Ovarian cancer

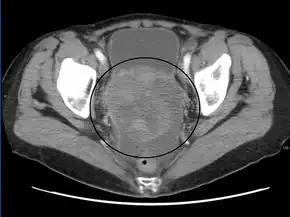
A very large ovarian cancer as seen on CT

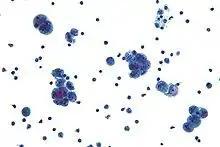
Micrograph of serous carcinoma, a type of ovarian cancer, diagnosed in peritoneal fluid

Diagnosis of ovarian cancer starts with a physical examination (including a pelvic examination), a blood test (for CA-125 and sometimes other markers), and transvaginal ultrasound. Sometimes a rectovaginal examination is used to help plan a surgery. The diagnosis must be confirmed with surgery to inspect the abdominal cavity, take biopsies (tissue samples for microscopic analysis), and look for cancer cells in the abdominal fluid. This helps to determine if an ovarian mass is benign or malignant.